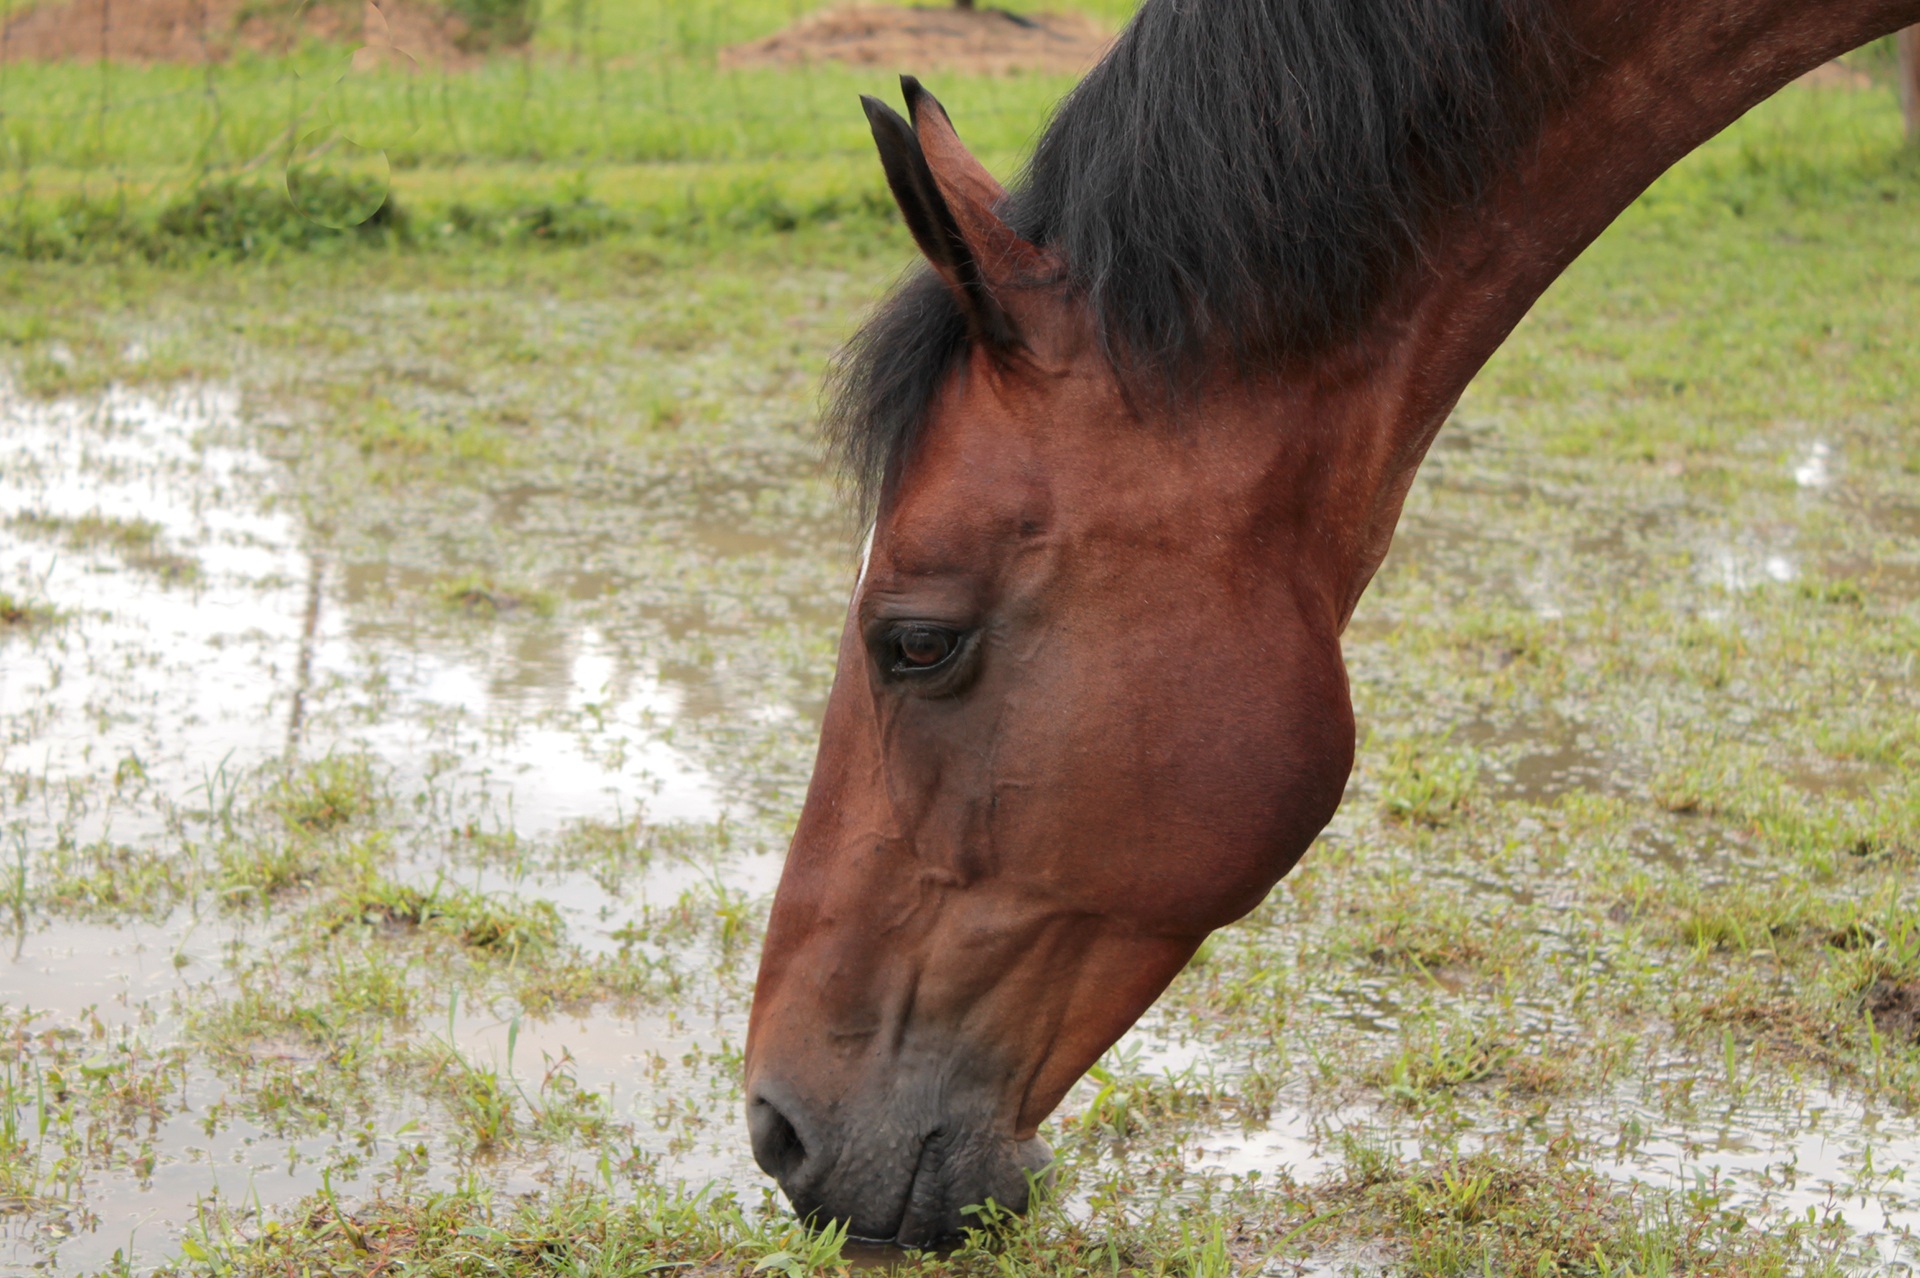
water, grass, field, farm, meadow, animal, profile, flood, pasture, grazing, horse, mammal, stallion, mane, drink, heat, fauna, face, drinking, lips, vertebrate, mare, beautiful, thirst, sip, foal, colt, pack animal, lead horse to water, refreshed, horse like mammal, mustang horse